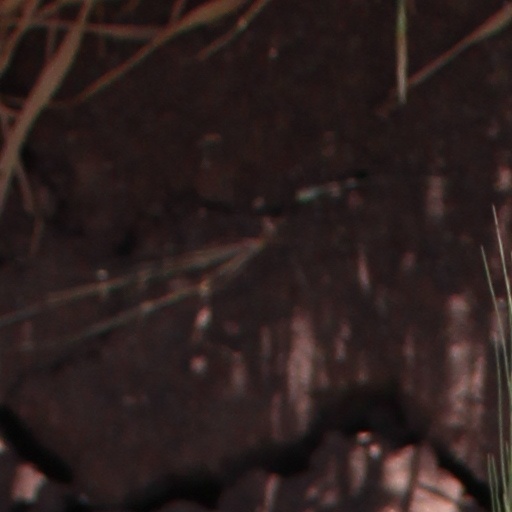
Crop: wheat